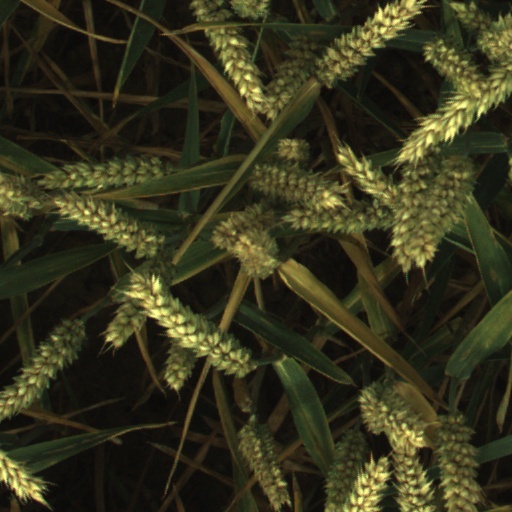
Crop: wheat